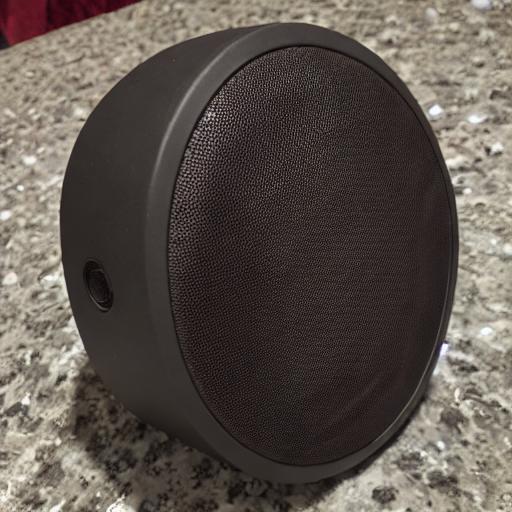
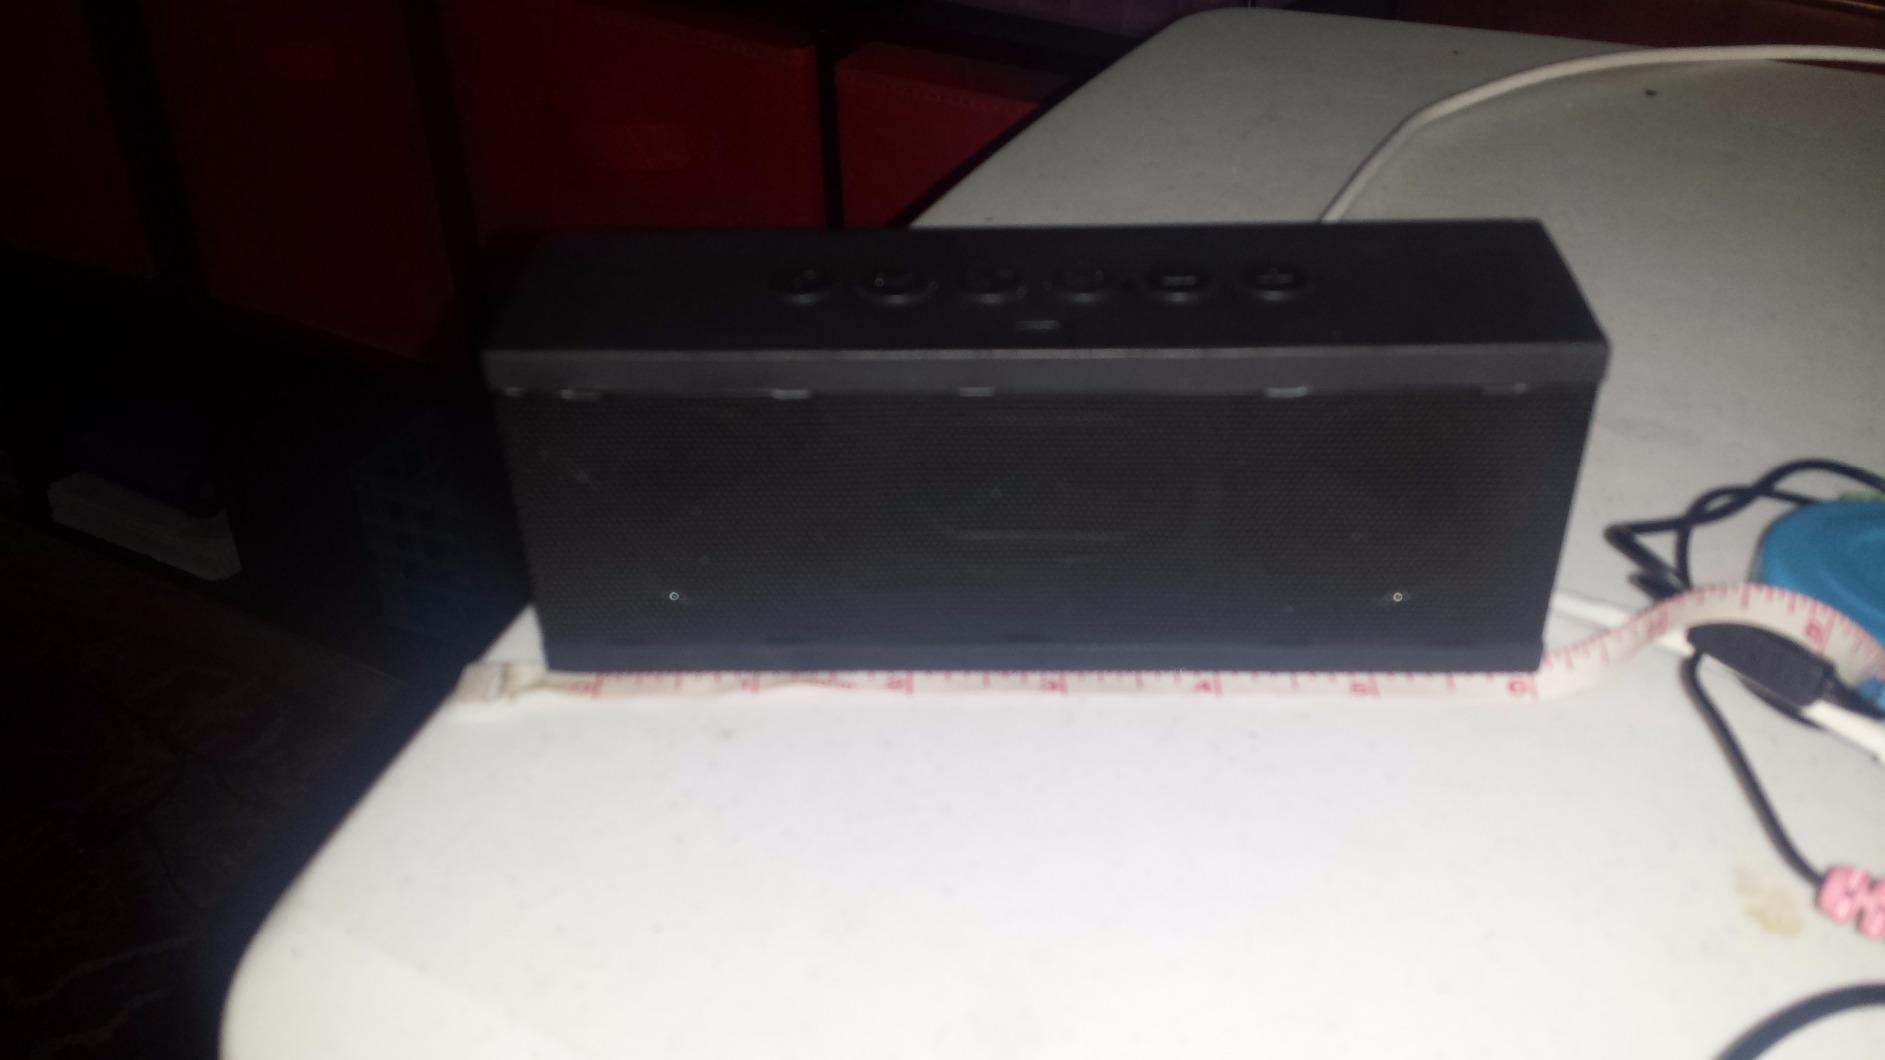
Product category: speaker
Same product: no